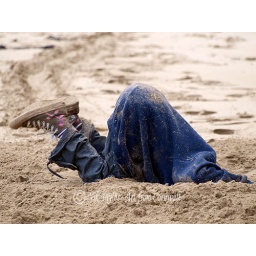
Child digging hole in the sand at the beach